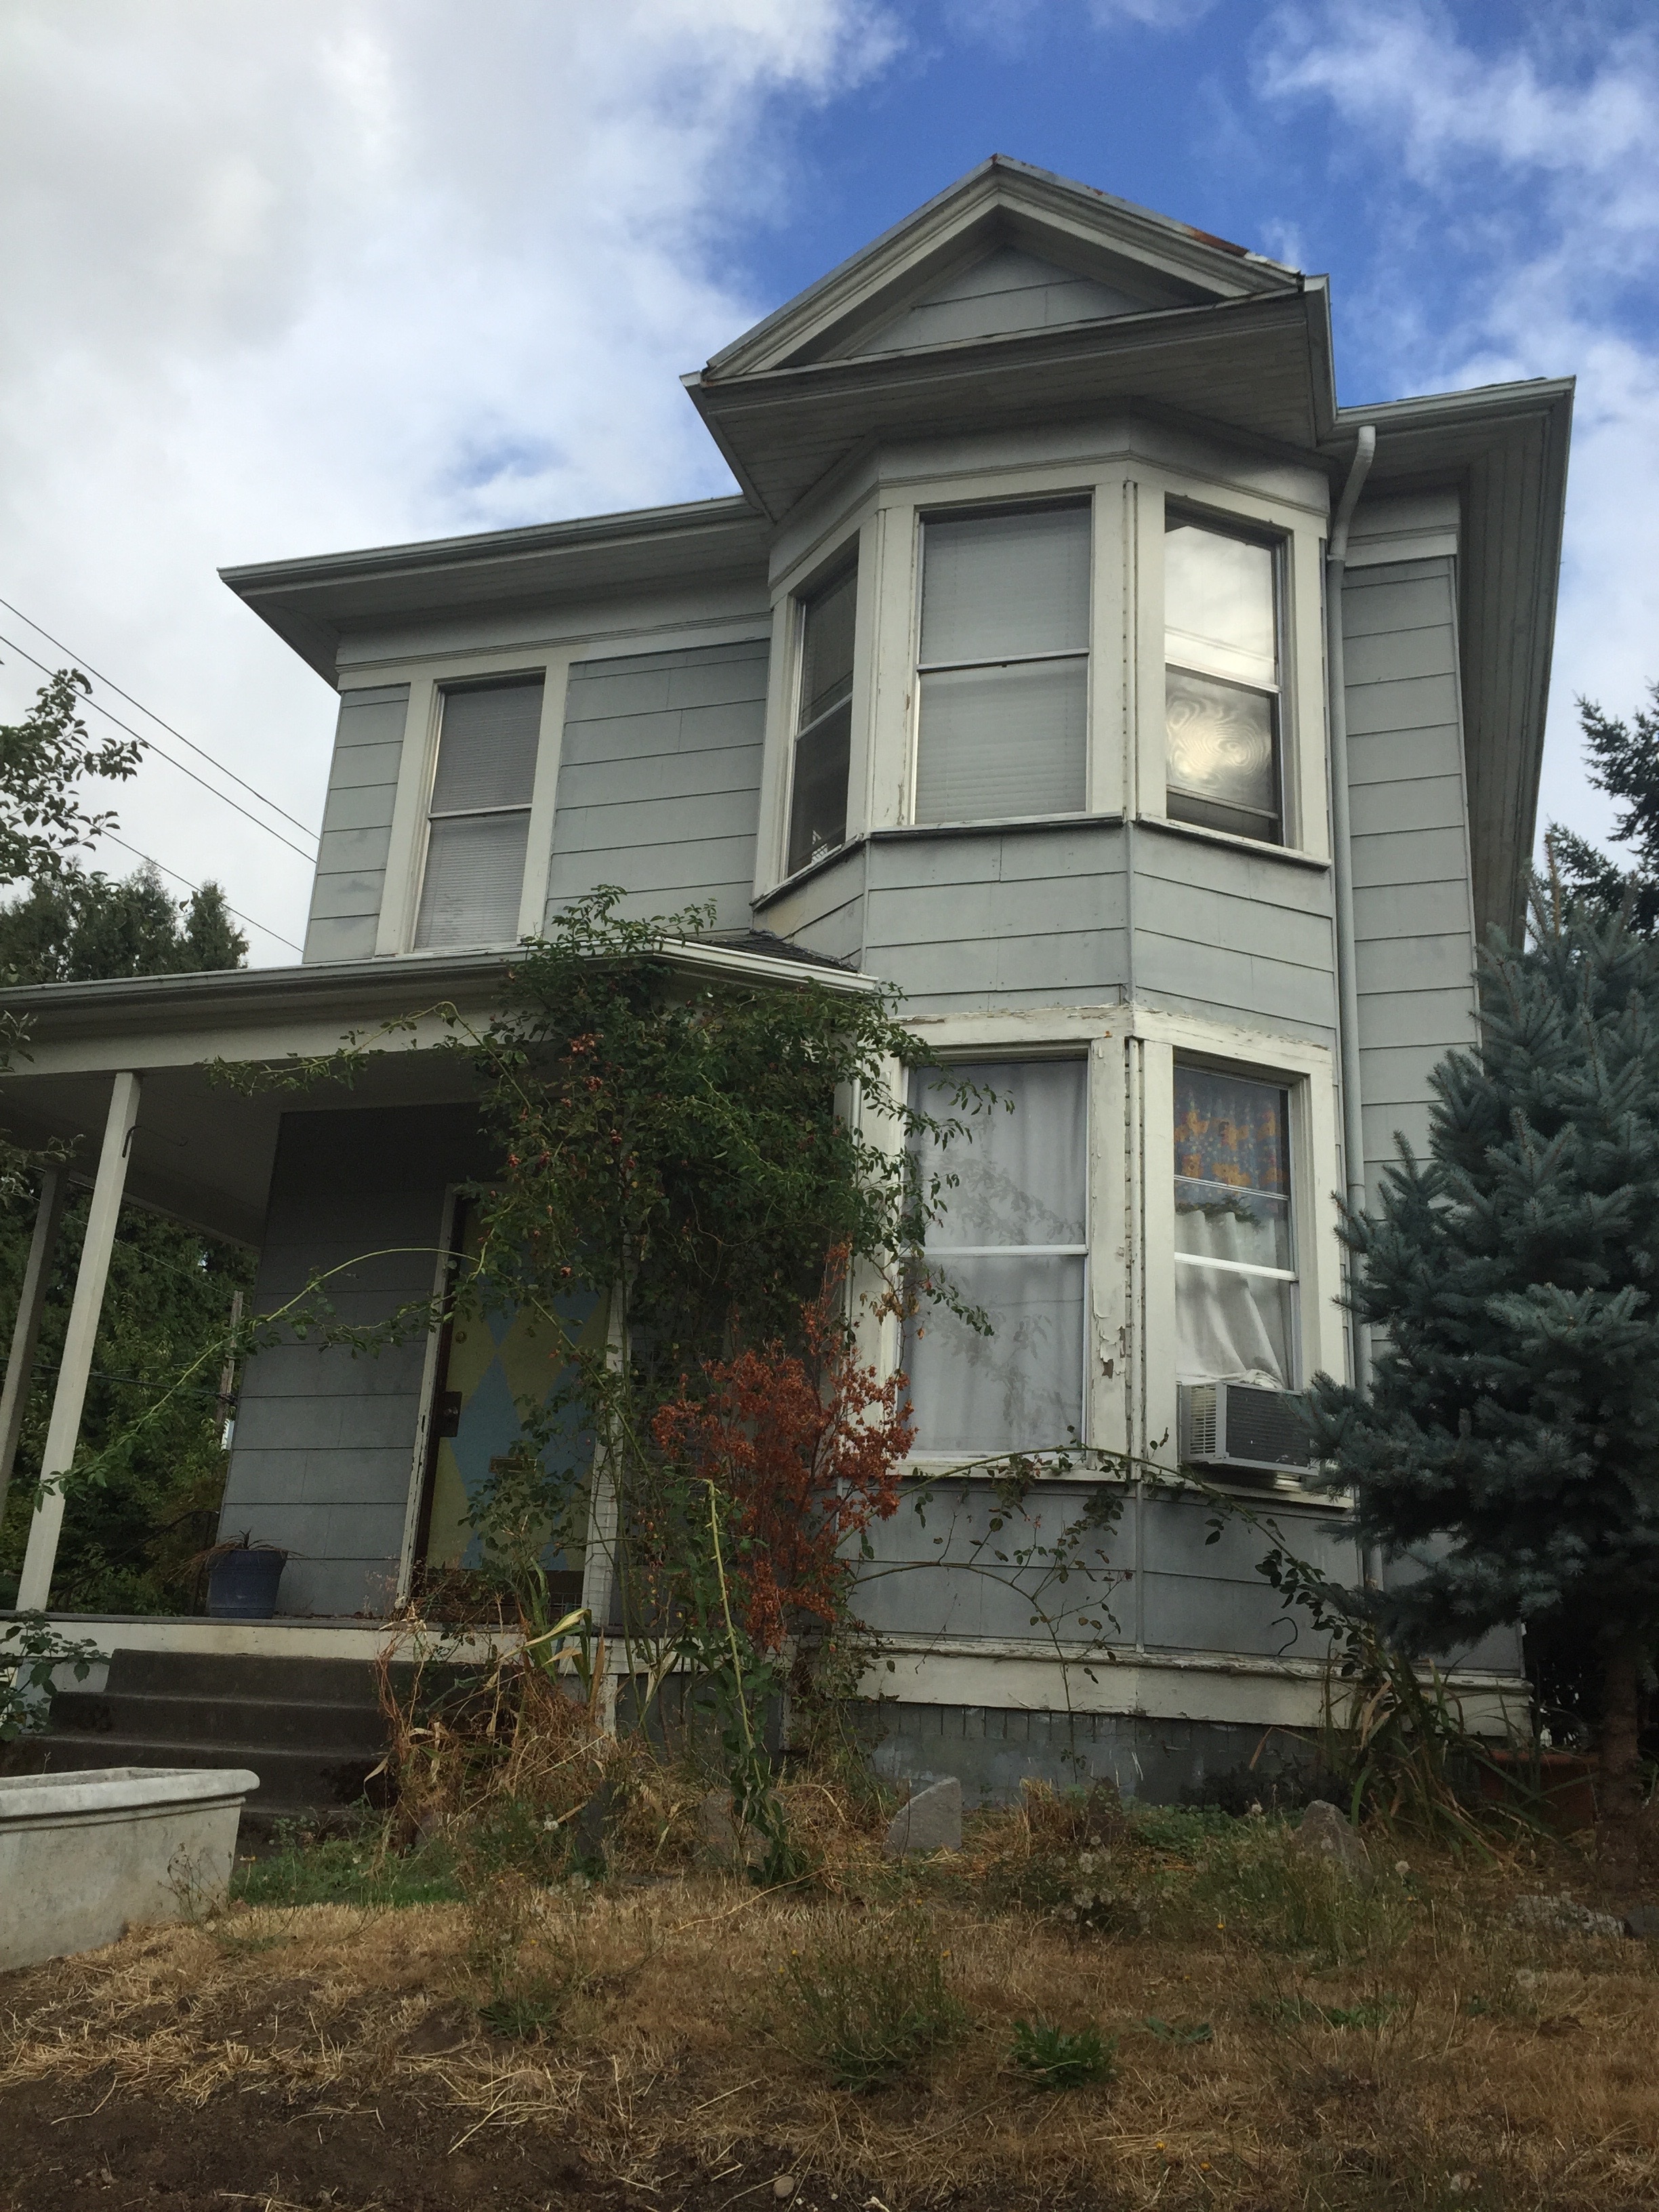
architecture, mansion, house, window, building, old, spooky, home, shack, suburb, cottage, facade, abandoned, property, estate, haunted, october, siding, haunted house, residential area